Innocent Thing

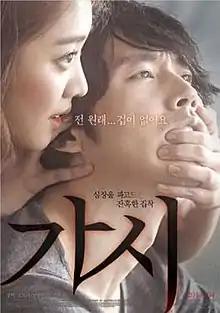
Theatrical poster

Innocent Thing is a 2014 South Korean romantic thriller film directed by Kim Tae-kyun, starring Jang Hyuk and Jo Bo-ah.